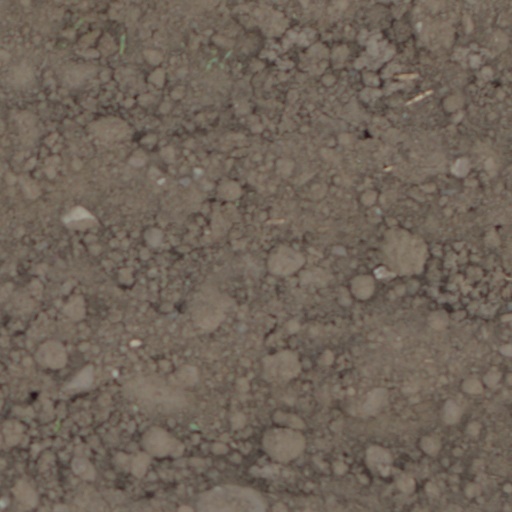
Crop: wheat